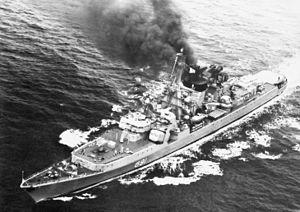
Les navires de la classe Kresta équipant la marine soviétique sont classifiés en deux types différenciés par l'apparence relativement semblable mais dont l'équipement diffère. Cette classe regroupe deux projets de développement des croiseur lance-missiles par la marine soviétique, projet 1134 et projet 1134A; les codes OTAN étant classe Kresta I et Kresta II.